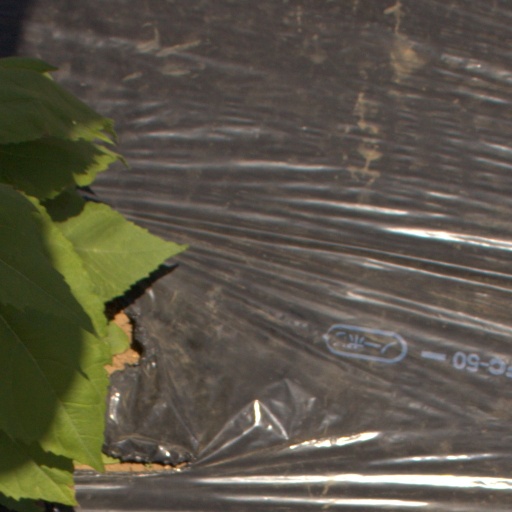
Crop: Jerusalem artichoke